Oru Pennum Randaanum

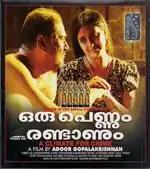
DVD Cover

Oru Pennum Randaanum (Translation: "A Woman and Two Men") is a 2008 Malayalam feature film written and directed by Adoor Gopalakrishnan.